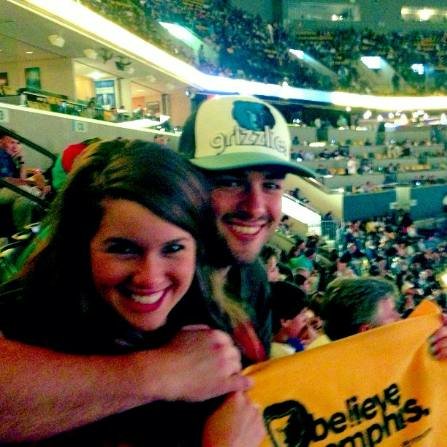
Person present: Yes